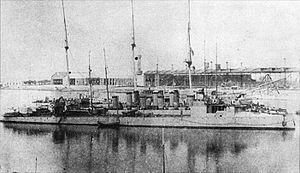
Anastasia Manstein-Chirinsky, née le 23 août 1912 à Roubijne dans l'Empire russe et décédée le 21 décembre 2009 à Bizerte en Tunisie, est une citoyenne de l'Empire russe, restée apatride durant 70 ans avant de devenir citoyenne de la Fédération de Russie.